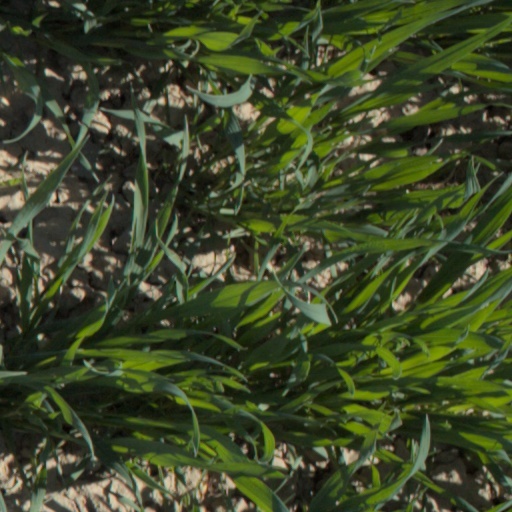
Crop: wheat